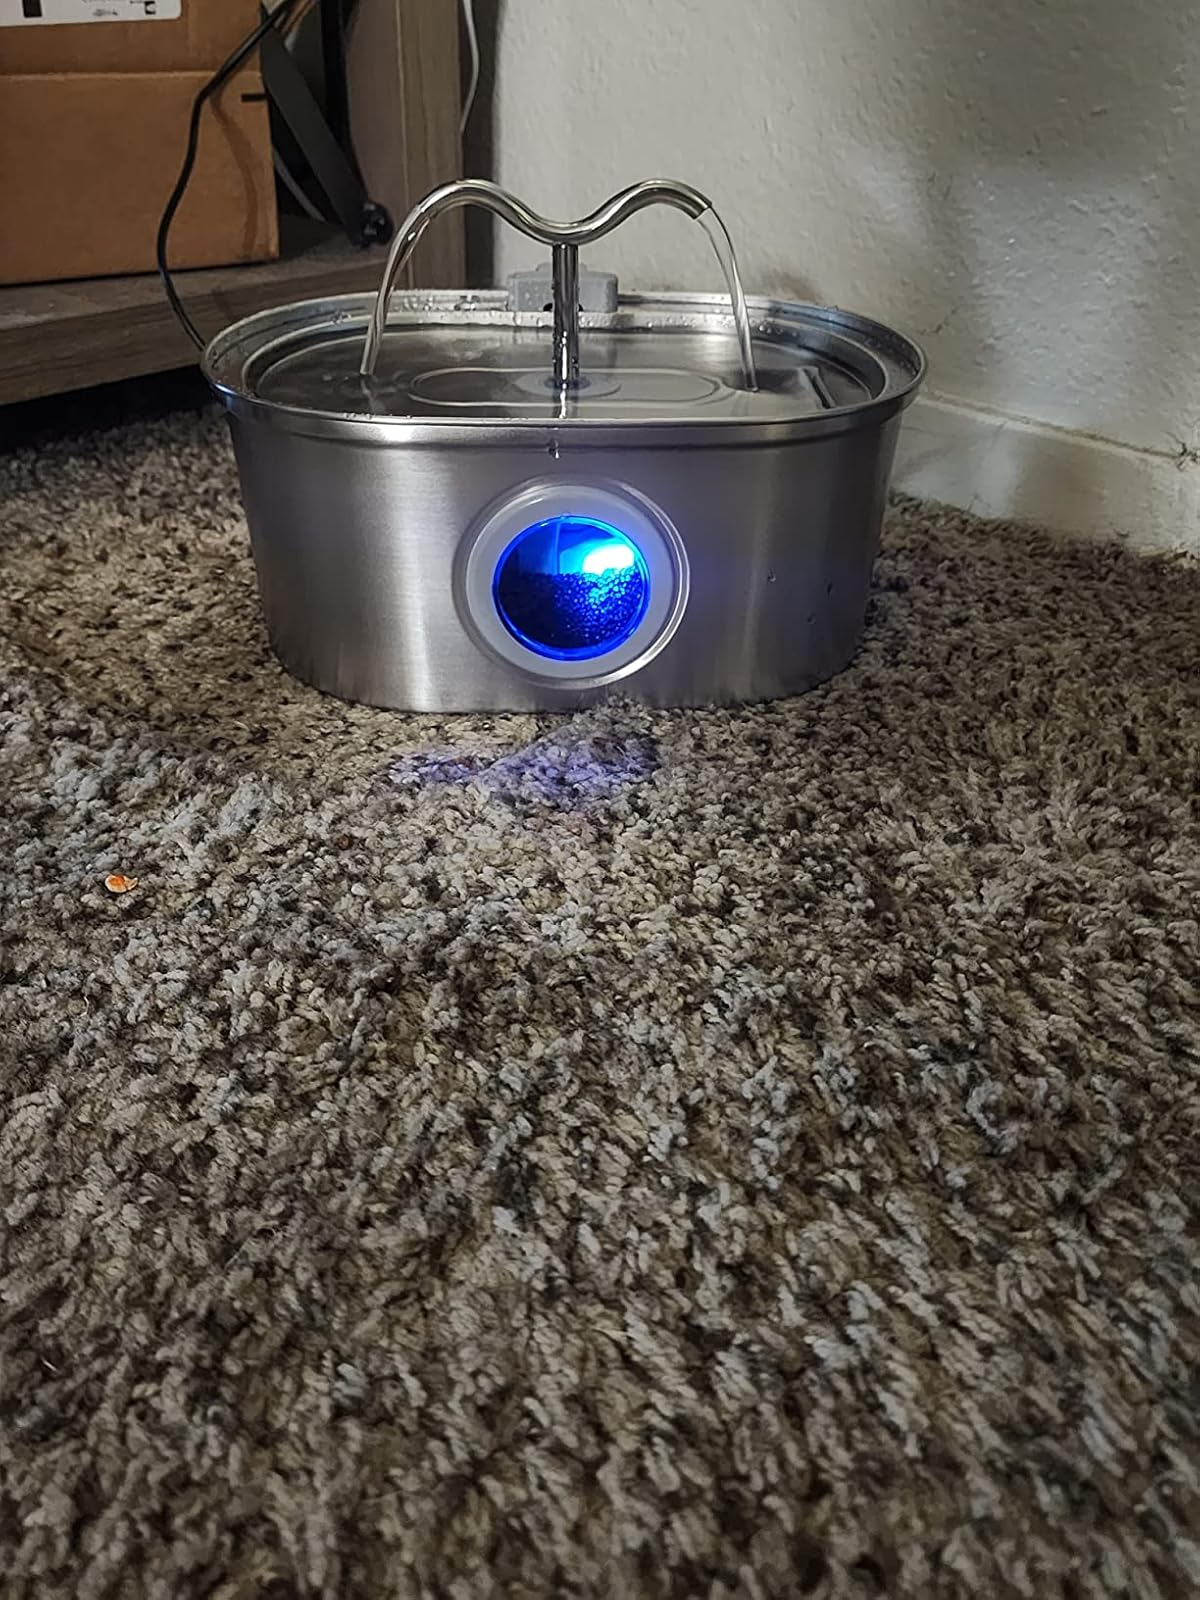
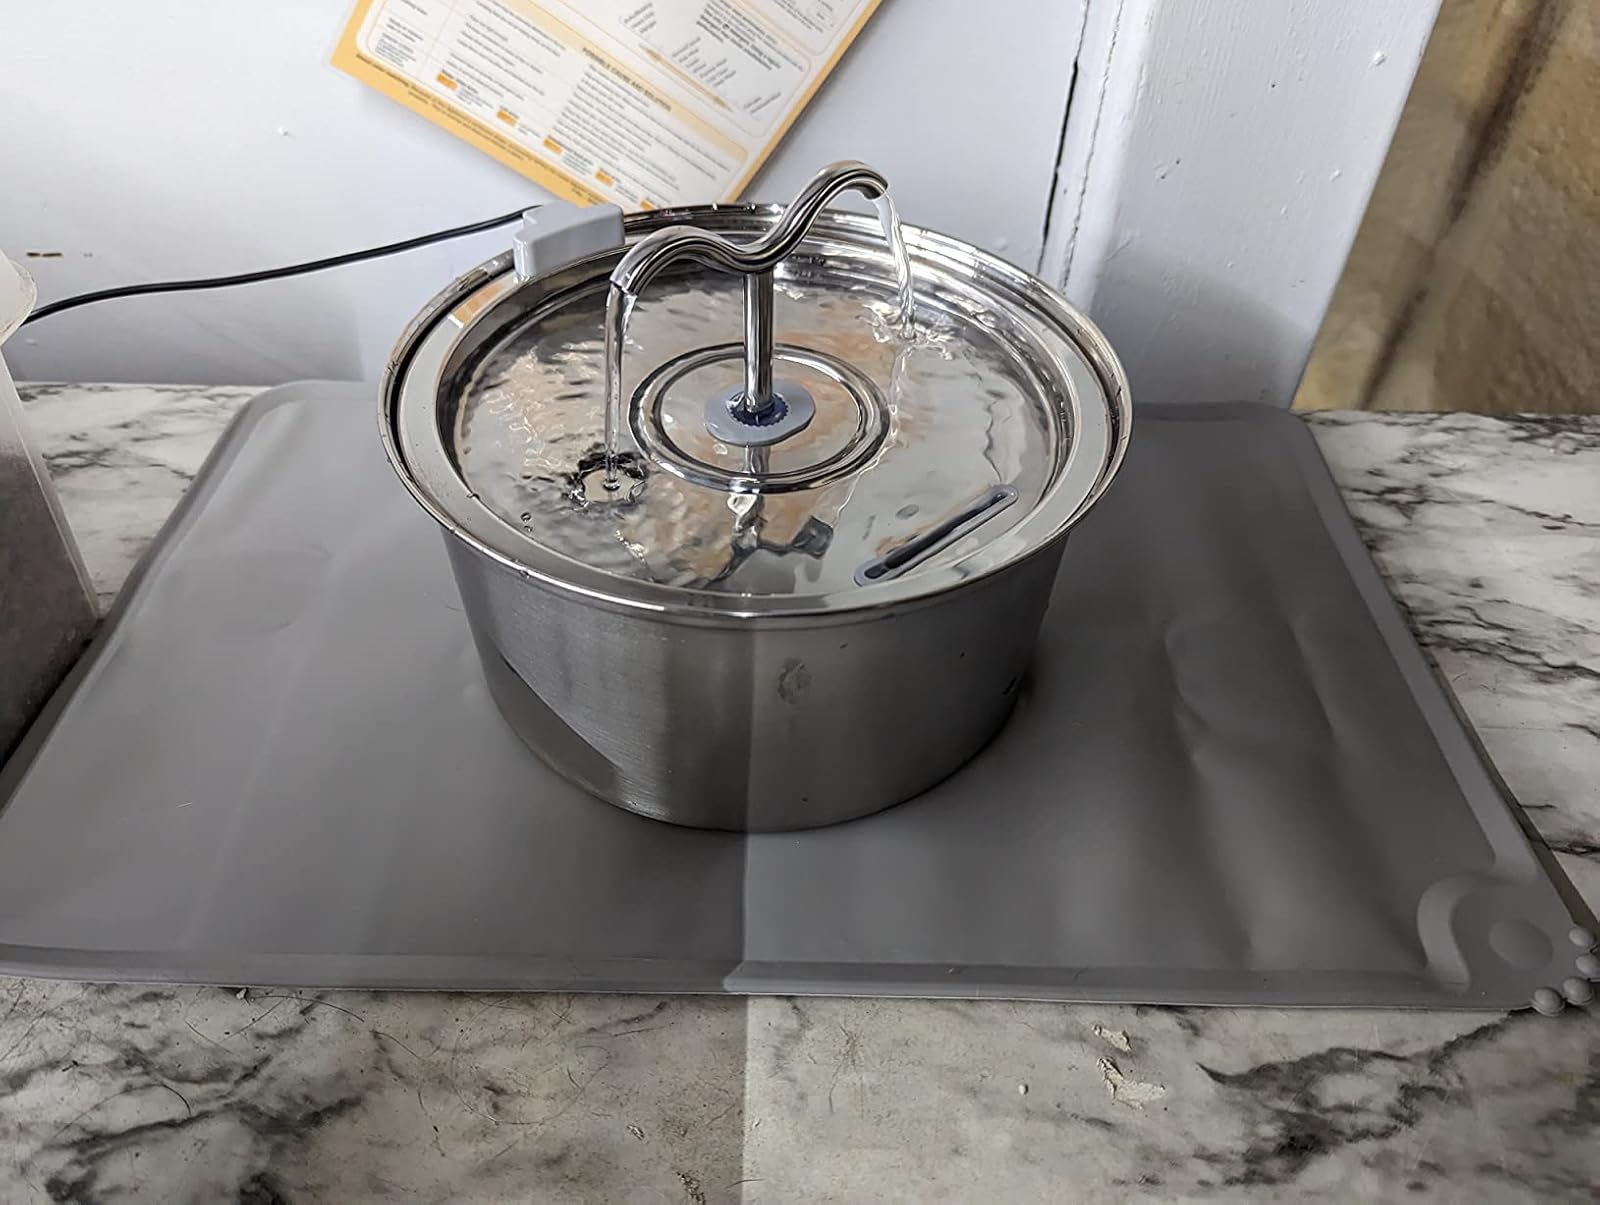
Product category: items_bowl
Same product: no